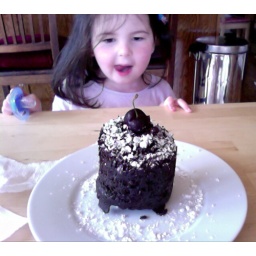
cake in a cup